Rosenheim

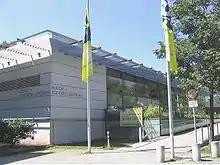
Kultur- und Kongress-Zentrum

From the beginning of bombing raids on German cities in the spring of 1942, Rosenheim was not spared. In November 1943 there were shelters for only 650 people for a population of approximately 22,000. However, by February 1944 shelters had been built for about 6400 people and in conjunction with other shelters a total of 10,525 people could be protected.